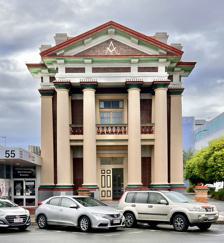
Building: Mackay Masonic Temple
Country: Unknown
Year built: 1925
Historic site in Queensland, Australia Mackay Masonic Temple Mackay Masonic Hall, 2023 Location 57 Wood Street, Mackay , Mackay Region , Queensland , Australia Coordinates 21°08′34″S 149°11′09″E / 21.1427°S 149.1859°E / -21.1427; 149.1859 Design period 1919–1930s (interwar period) Built 1925 Architect F H Faircloth Architectural style(s) Classicism Queensland Heritage Register Official name Mackay Masonic Temple, Masonic Temple  Masonic Hall Type state heritage (built) Designated 14 August 2009 Reference no. 602731 Significant period 1925– Builders William Patrick Guthrie Location of Mackay Masonic Temple in Queensland Show map of Queensland Mackay Masonic Temple (Australia) Show map of Australia Mackay Masonic Temple is a heritage-listed masonic temple at 57 Wood Street, Mackay , Mackay Region , Queensland , Australia. It was designed by F. H. Faircloth and built in 1925 by William Ptrick Guthrie. It is also known as Masonic Hall. It was added to the Queensland Heritage Register on 14 August 2009. History The Mackay Masonic Temple (1924) was built during a period of rapid growth in Mackay, the administrative centre of a thriving sugar industry. The fine and substantial temple was built as a joint venture among three local Freemasonry lodges. Freemasonry was established in Queensland in 1859 when dispensation was granted by the Provisional Grand Lodge of New South Wales (English Constitution), authorising what was then the most northerly lodge in Australia: the North Australian Lodge of Brisbane . First timber masonic temple in Mackay, circa 1880 The Mackay Lodge first met in the Oddfellows' Hall in Wood Street on 24 June 1875. On 23 February 1880 it moved into the original two-storey timber Masonic Hall, using this hall until January 1918 when it was destroyed by the 1918 cyclone that devastated much of Mackay. First Masonic Hall in Mackay destroyed by cyclone, 1918 Following this disaster, Mackay enjoyed a period of substantial growth through the 1920s and 1930s, even during the period of financial hardship and unemployment caused by the Depression . It was the fastest growing town in Queensland, its population almost doubling between 1923 and 1940. This was largely due to the linking of Mackay by the North Coast railway line to Rockhampton in 1921 and to Townsville in 1923, which improved access to markets and reduced transport costs, thus boosting not only the sugar industry, but also the developing dairy and tourist industries. The local Member of Queensland Legislative Assembly , William Forgan Smith , was Premier of Queensland between 1932 and 1940 and supported the growth of the region. In the 1930s major public works were undertaken in Mackay to improve the infrastructure of the town and upgrade the harbour. The development of Mackay in the 1930s also owed much to its mayor, Ian Wood . Becoming mayor in 1930 at the age of 29, he energetically promoted the area, opening a travel agency in the early 1930s. Wood was instrumental in developing an airport and Eungella National Park and served as mayor or alderman for most of the period between 1927 and 1973. He was a Senator of Australia between 1949 and 1978 and was also a member and president of the Chamber of Commerce. After the destruction of the original hall, the local lodges met again in the Oddfellows' Hall until three lodges (Mackay 24, Temple 31 and Caledonia 34) combined in a joint venture to build a new temple on a grander scale. The Mackay Masonic Trust was formed and the foundation stone for the temple was laid on 8 March 1924. The temple was consecrated on 13 June 1925 by the Most Worshipful Deputy Grand Master Brother R.W.F. Quinn. Masonic temples (also known as lodges) all follow a similar layout designed to accommodate the Masonic rituals . The main ceremonies are held in a rectangular room called the lodge. It has a tiled central mosaic pavement with tessellated border. Seating is arranged around the room so that all members are able to observe ceremonies conducted in the centre of the room. An elevated seat is located at the eastern side of the room for the Worshipful Master . Elevated seats are also provided at the western and southern sides for the Senior Warden and the Junior Warden. The room usually contains an altar with three candles and two pillars supporting globes. The architecture, furniture and decoration of lodges are rich in symbology. Among the most prominent symbols are the compass and square and the letter "G". Lodges often also contain social rooms, dining rooms and other spaces. The building's architect, F.H. Faircloth, died before its completion. He was born in Maryborough in 1870 and was a pupil of German-trained Bundaberg architect Anton Hettrich . He set up his own practice in Bundaberg in 1893 and was very prolific, eventually being responsible for the design of almost every major building in Bundaberg. He also made a major contribution to the appearance and character of Childers after a fire devastated the main street in 1902. His designs in Childers include the Isis Masonic Lodge . Other examples of his work include the Bundaberg War Memorial , the Queensland National Bank at Maryborough and St Patricks Church at Mount Perry . The temple was built by brothers Frank & William Guthrie at a cost of £ 6500. The Guthries, from Bundaberg, originally planned to stay at Mackay for 12 months to complete the National Australia Bank . Instead, they stayed in Mackay a further 36 years and constructed many other local buildings including the Daily Mercury building, and the Ambassador, Australian, Metropolitan, Prince of Wales, Shamrock, Taylor's and Wilkinson's hotels. In 1959 the temple was extended, with a shop fronting Wood Street added to the north side. Also added to the north side were a meeting room for the Masons, with two kitchen areas (one being the main kitchen the other an ancillary kitchen) and toilets. The extensions to the rear of the building incorporate offices that are leased to other organisations or businesses. To enable these extensions to proceed, the original (1925) kitchen and toilet area were demolished. The building was renovated in 1985 and painted inside and out. A further $351,000 was spent on extensions and renovations in 1994. Mackay firm Sanders, Turner & Ellick were the architects for the project and the builders were T.F. Woollam & Sons. Lodges currently meeting at the temple are Mackay 24, Temple 31, Caledonia 34 and Star of the North 401. Description The Mackay Masonic Temple is located in the Mackay central business district on the corner of Wood Street and Ninth Lane. It is a two-storey masonry building, rectangular in plan form, with parapets concealing a gabled roof clad in metal sheeting. The Temple and a single storey addition at the rear cover the majority of the allotment. A low red brick fence with rendered detailing and a pipe rail between engaged piers fronts Wood Street and a short forecourt lies between the fence and building facade . The most striking feature of the Temple is the west-facing portico formed by four massive columns and entablature in the Doric Order . Its pediment contains the masonic compass and square symbols fixed to a brick-lined tympanum , and above the pediment, a brick parapet detailed with string coursing and engaged piers projects forward over the portico. From Wood Street, three concrete steps between the inner columns provide access to the portico behind which the main wall of dark red, salt glazed bricks is flanked by pairs of rendered masonry pilasters . Centrally located in this wall are pairs of six-panel timber doors with fanlights above at ground level, providing entry to the building and at first floor level providing access to the balcony . Wide moulded architraves surround the openings. The concrete balcony to the first floor spans the space within the portico and is detailed with a moulded concrete balustrade containing urn -shaped balusters . The south elevation is more simply detailed and is rendered and finished with an ashlar pattern. There are seven square metal-framed windows to the upper level and four rectangular metal-framed windows lower level. The north and rear elevations are similarly detailed. Extensions on the north side of building include a shop fronting Wood Street and a meeting room for the Masons, with two kitchens (the main kitchen and an ancillary kitchen) and toilets. The extensions to the rear of the building incorporate offices occupied by other organisations or businesses. The extensions to the north and rear are not of cultural heritage significance. On the lower level, the double doors open into a foyer with a small storage room to the right and stairs at the left leading to the upper level. Double, glass panelled doors lead into the main hall. The Masonic compass and square symbol is etched into each of the upper panels. There is a frosted glass rectangular fanlight above the door. A wide moulded architrave surrounds the door and fanlight. The main hall has polished timber floors and high timber lined ceilings. The walls are lined with sheeting and are detailed with a dado . Cupboards line the walls either side of the entrance doors. A door and windows to the north wall of the hall have been blocked by the extensions. The first floor is accessed by a timber L-shaped staircase with carved balustrade. The risers are carpeted and the treads are lined with a dark rubberised material. A rail for a chair lift is fitted to the stairs along the wall. The lodge room is located on the upper level. This is a large room with a black and white tiled floor laid in a chequerboard pattern. The walls are lined with sheeting and there are pilasters at regular intervals. The windows on the southern and northern walls are covered with dark curtains. There are raised platforms at the middle of the eastern, southern and western walls. They are at varying heights. The highest and largest is on the eastern side, it is three steps high, the second highest, two steps high, is on the western side and the lowest, one step high, is on the southern side. All contain a pediment and at least one chair. For each of the pediments, a wooden column bearing a metal Masonic symbol is located to the right from the perspective of a person seated in the chair. The eastern platform occupies the whole of the end of the room opposite the entrance. A central section is higher than the rest of the platform. Across the front, two steps provide access to the top; a third step provides access to the central section. Five ornate chairs are arranged across this section with the pediment located in front of the centre chair. The symbol of a carpenter's square is depicted on the front of this pediment. On either side of the central section, on the lower part of the platform, is a row of benches. Another pediment is located a short distance in front of the centre of the platform; a circular symbol is depicted on the front. At the western and southern sides, the platforms are occupied by only a single chair and the pediment. On these sides only, a cube-form masonry block with a metal ring fitted in the top is located on the left side of the pediment from the perspective of a person seated in the chair. There is a row of padded wooden benches against the southern and western walls. Immediately in front of these is a row of plain wooden benches similar to church pews. In the middle of the floor is a rectangular pattern of black and white tiles in chequerboard pattern separated from the rest of the floor by a wide margin with a stylised rope tassel at each corner. The pressed metal ceiling is coved and ribbed. Ribs along the sides and at each end mark the transition between the coving and the flat portion of the ceiling. The ceiling is divided into equal, rectangular sections by ribs running across its width. The ribs extend down the coving to the cornice . There is a decorative pattern along the top of the ribs and inside each of the rectangular sections. A letter "G" suspends from a hook in the centre of the ceiling. On either side of the platform on the western wall are panelled wooden doors. A wide architrave surrounds the door openings and the rectangular, red glass lights. The lights are etched with the Masonic compass and square emblem. The door to the north of the platform has a small peep-hole with a sliding cover. The southern door opens into a small room with a varnished wooden dado. Padded benches line the walls. The windows are covered with dark blue curtains similar to the lodge room. The northern door opens into a smaller room. This has a varnished timber architrave . There is another wooden, panelled door opposite the doorway into the lodge room. Heritage listing Mackay Masonic Temple was listed on the Queensland Heritage Register on 14 August 2009 having satisfied the following criteria. The place is important in demonstrating the evolution or pattern of Queensland's history. As a fine and substantial building, the Mackay Masonic Temple (1924) is important in demonstrating the prosperity enjoyed by Queensland's sugar-growing districts at the time of its construction. During the 1920s and 1930s, Mackay was the fastest growing town in Queensland. The temple is also evidence of an important phase in the development of this regional centre. Replacing an earlier temple that was destroyed by a devastating cyclone in 1918, it was built during a period of reconstruction and rapid development in Mackay that included a major civic program of beautification and modernisation of services. The place is important in demonstrating the principal characteristics of a particular class of cultural places. The building is important in demonstrating the principal characteristics of a substantial Masonic Temple. These include the front facade with its Doric order columns, the lower level function area, and the upper level lodge room. The lodge room follows a standard plan with central mosaic pavement, elevated seats for the Master and principal officers, seating arranged around the perimeter of the room for members and the prominent display of Masonic symbols. The temple is also important in demonstrating the work of F.H. Faircloth, a prolific regional architect who practised in the late 19th and early 20th century. Faircloth was responsible for the design of many major buildings in Bundaberg and Childers including the Isis Masonic Lodge at Childers and the Queensland National Bank at Mackay. The place is important because of its aesthetic significance. As a well composed, landmark building that is an excellent example of the Doric classical temple tradition, the Mackay Masonic Temple is important for its aesthetic significance. The building is visually pleasing for its regularity and symmetry, the contrast between exposed brick and stucco finishes on its facade, and the integration of Masonic symbolism into the design. The place has a strong or special association with a particular community or cultural group for social, cultural or spiritual reasons. The Mackay Masonic Temple has a strong and special association with several Masonic lodges in the Mackay region as their principal meeting place since 1924. References